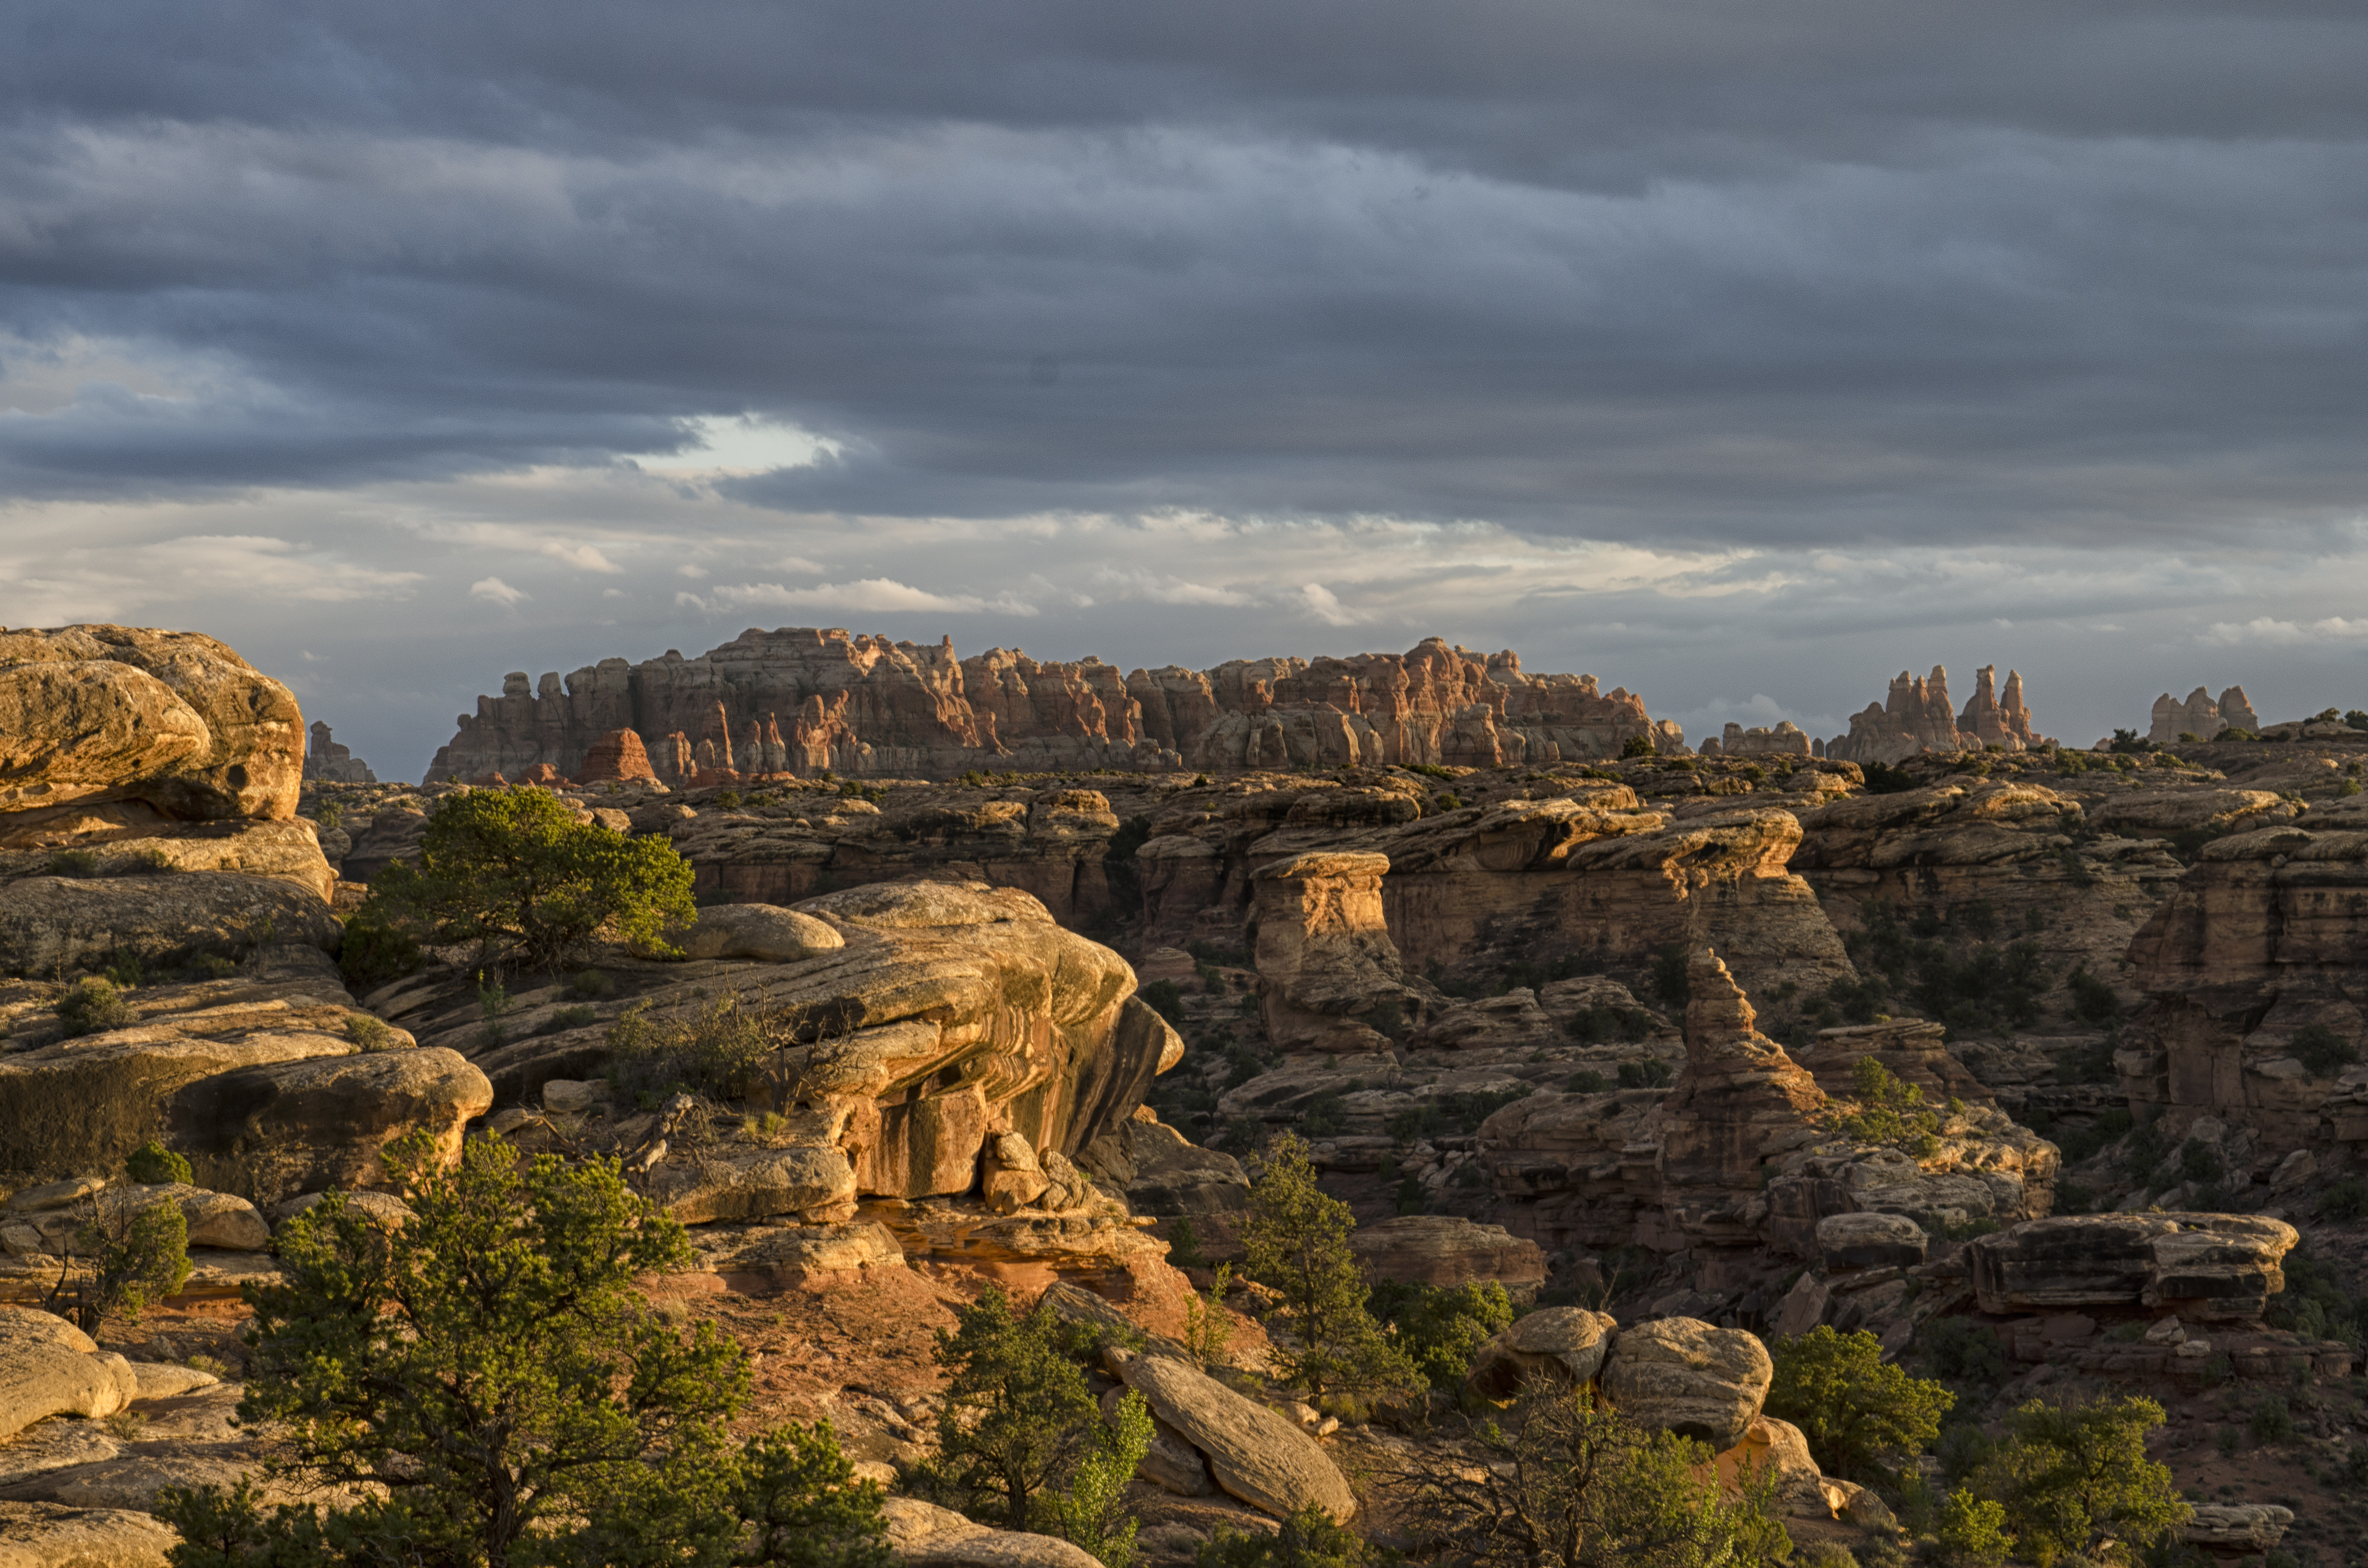
landscape, coast, rock, wilderness, mountain, cloud, sunset, valley, formation, cliff, arch, park, canyon, terrain, national park, material, geology, ruins, utah, badlands, plateau, nikond7000, needlesdistrict, nikon55300lens, geographical feature